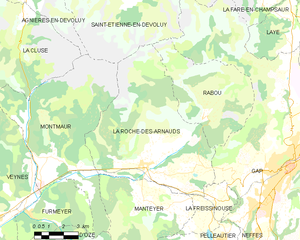
Carte des communes françaises: La Roche-des-Arnauds